Babysitting Mama

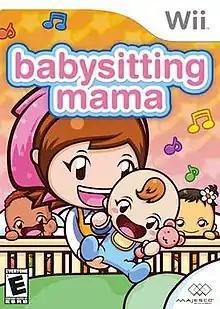

Babysitting Mama, known in Japan as is a babysitting simulation-styled minigame compilation video game released for the Wii. It is the third spin-off from the "Cooking Mama" series; the first two were "Gardening Mama" and "Crafting Mama". It includes a stuffed toy human baby to play with and the player slips its Wii Remote inside. It includes 50 different baby mini games and activities, like playing, washing, etc.